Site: brandenburg
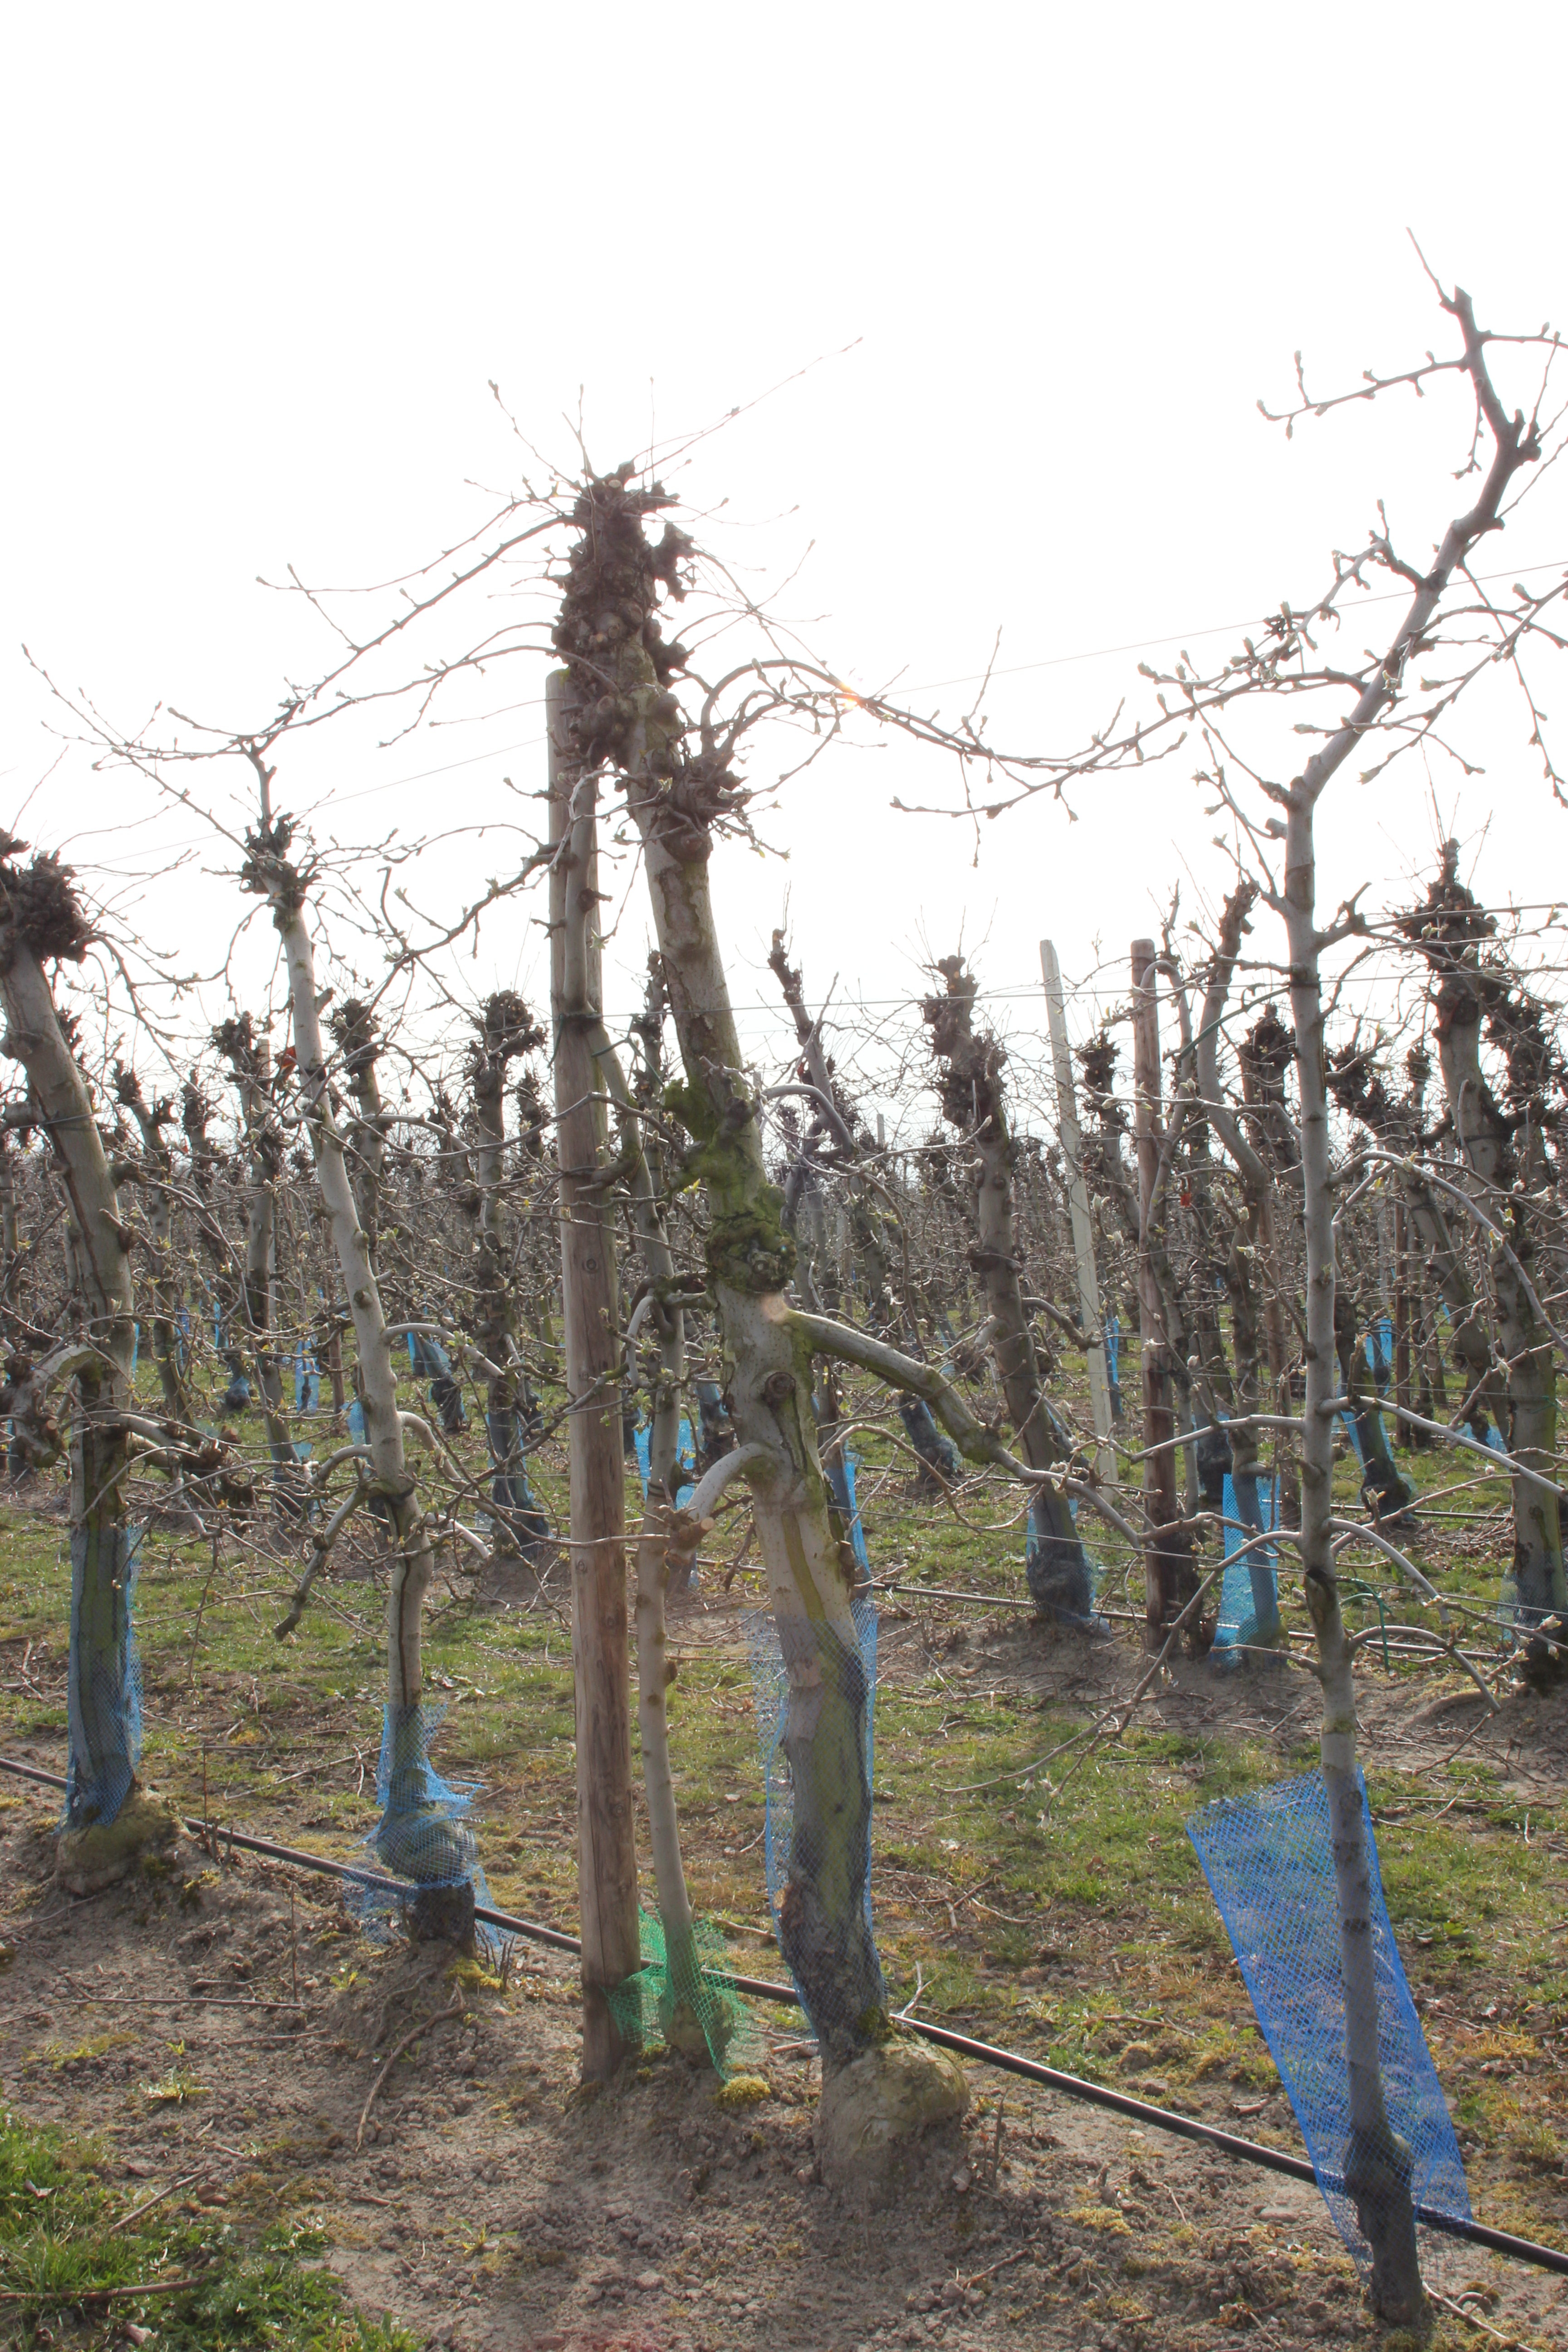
Growth stage (BBCH 54): Inflorescence emergence